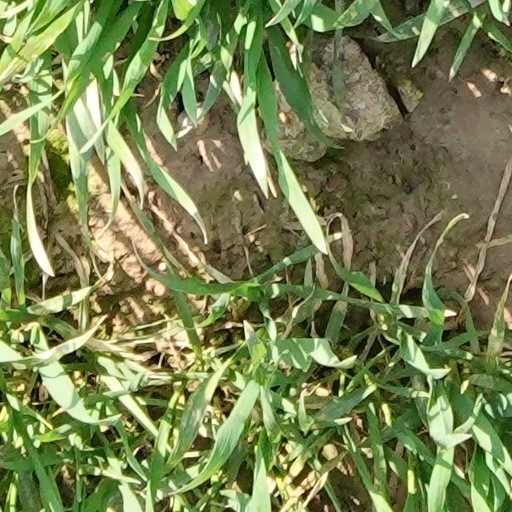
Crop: wheat